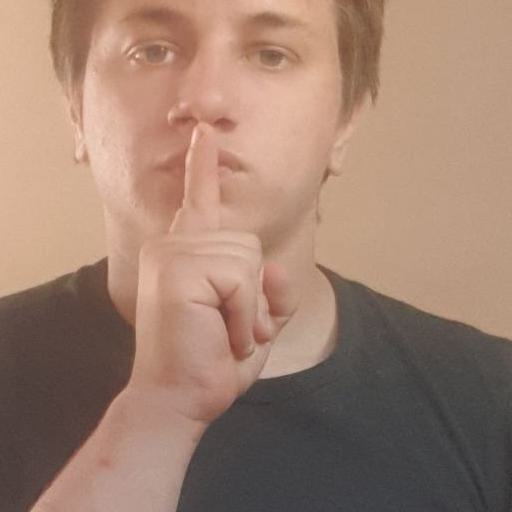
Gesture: mute